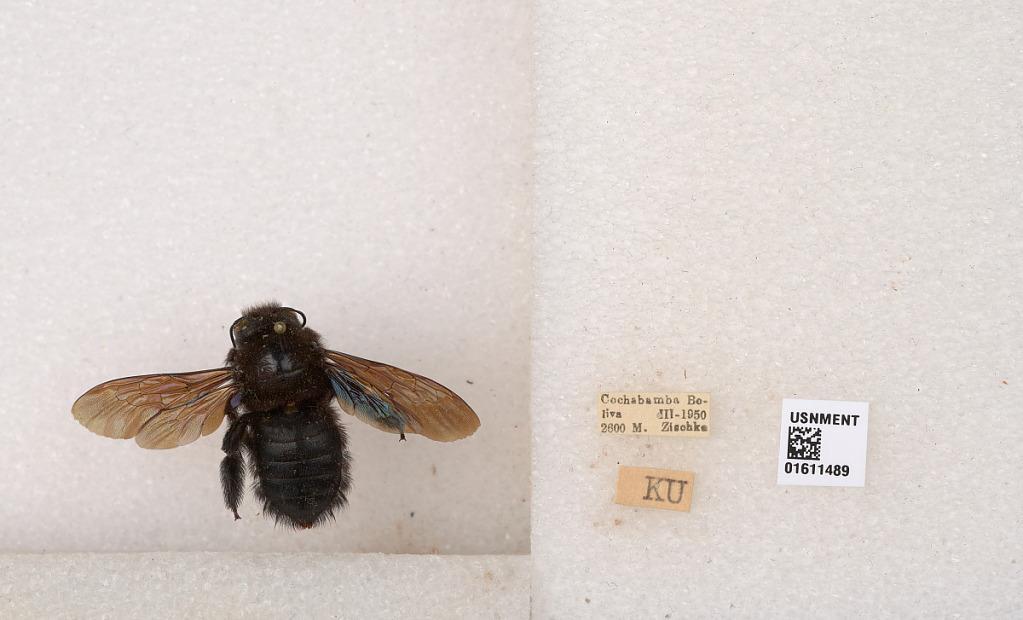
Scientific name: Xylocopa (Neoxylocopa) sp.
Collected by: W. Mann
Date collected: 1950-3-1
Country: Bolivia
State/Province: Cercado
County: Cochabamba
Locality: Cochabamba